Count of the Székelys

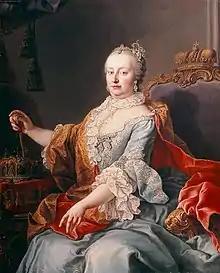
Maria Theresa, who started to style herself count of the Székelys at their request

The Ottomans made a series of plundering raids against Transylvania in the 1420s and 1430s, which led to better coordination of the defense of the province. Wladislas I, who was elected King of Hungary over the minor Ladislaus the Posthumous in 1440, decided to centralize the command of the southern border of Hungary. After his two principal military commanders, John Hunyadi and Nicholas Újlaki, annihilated the army of Ladislaus's supporters in early 1441, Wladislas made them joint voivodes of Transylvania and counts of the Székelys. This was the first occasion that the offices of voivode and count were conferred upon the same persons.